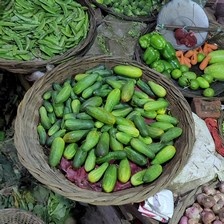
Label: cucumber